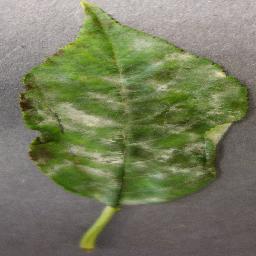
Label: Cherry___Powdery_mildew